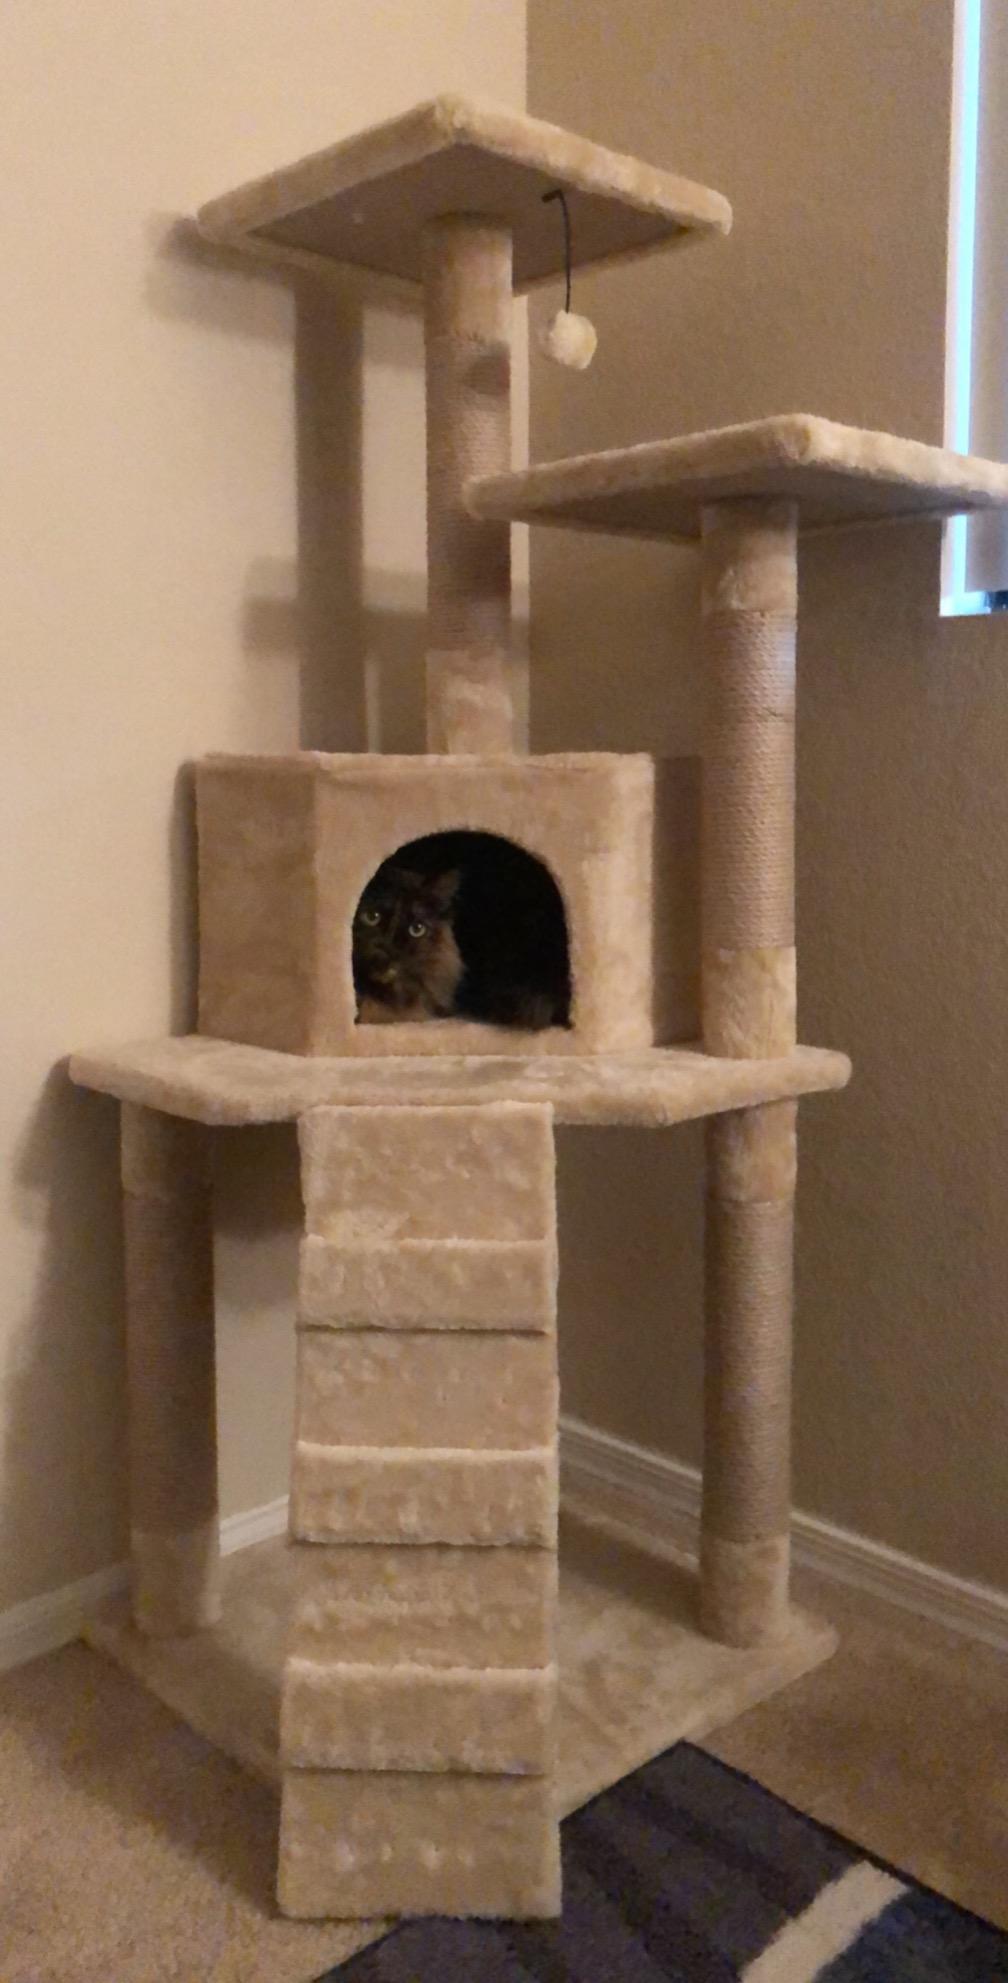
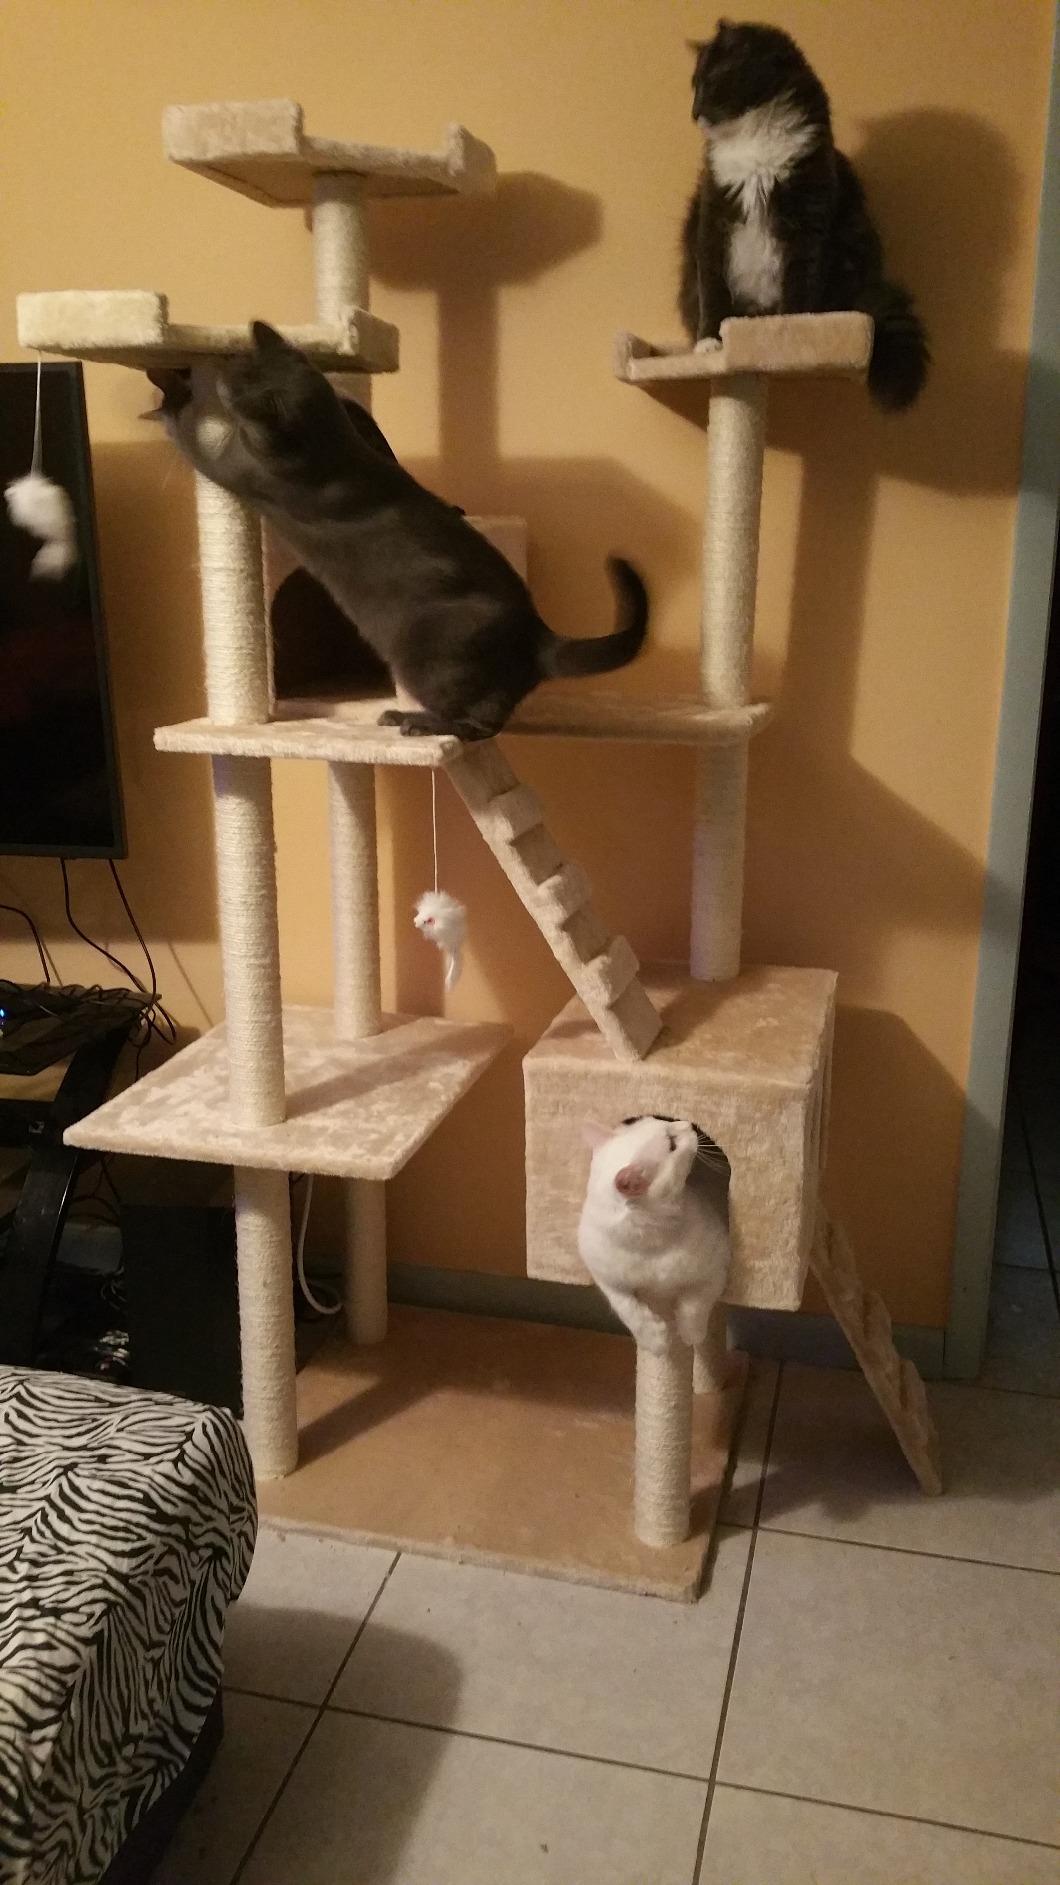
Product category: items_cat tree
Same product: no